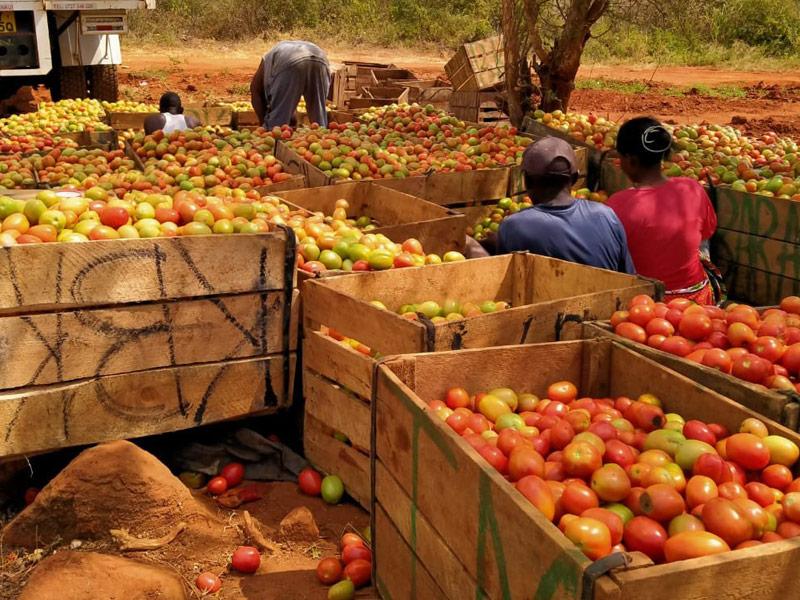
Wakulima wa zao la nyanya baada ya mavuno, sasa wako tayari kwa ajili ya upakiaji wa nyanya kuelekea kwa watumiaji,nyanya zikiwa na ubora.